Dedebit Credit and Saving Institution SC

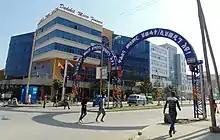
DECSI building in Mekelle, Tigray Region.

Dedebit Credit and Savings Institution SC (DECSI) is a microfinance institution operating in Tigray Region, in northern Ethiopia. With over 460,000 customers, the DECSI is one of the four largest MFIs in Africa.